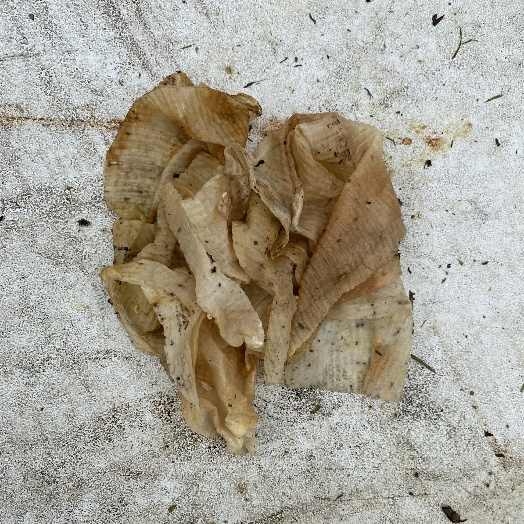
Label: Miscellaneous Trash